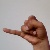
The image shows a hand gesture representing the letter 'J' in Indian Sign Language.